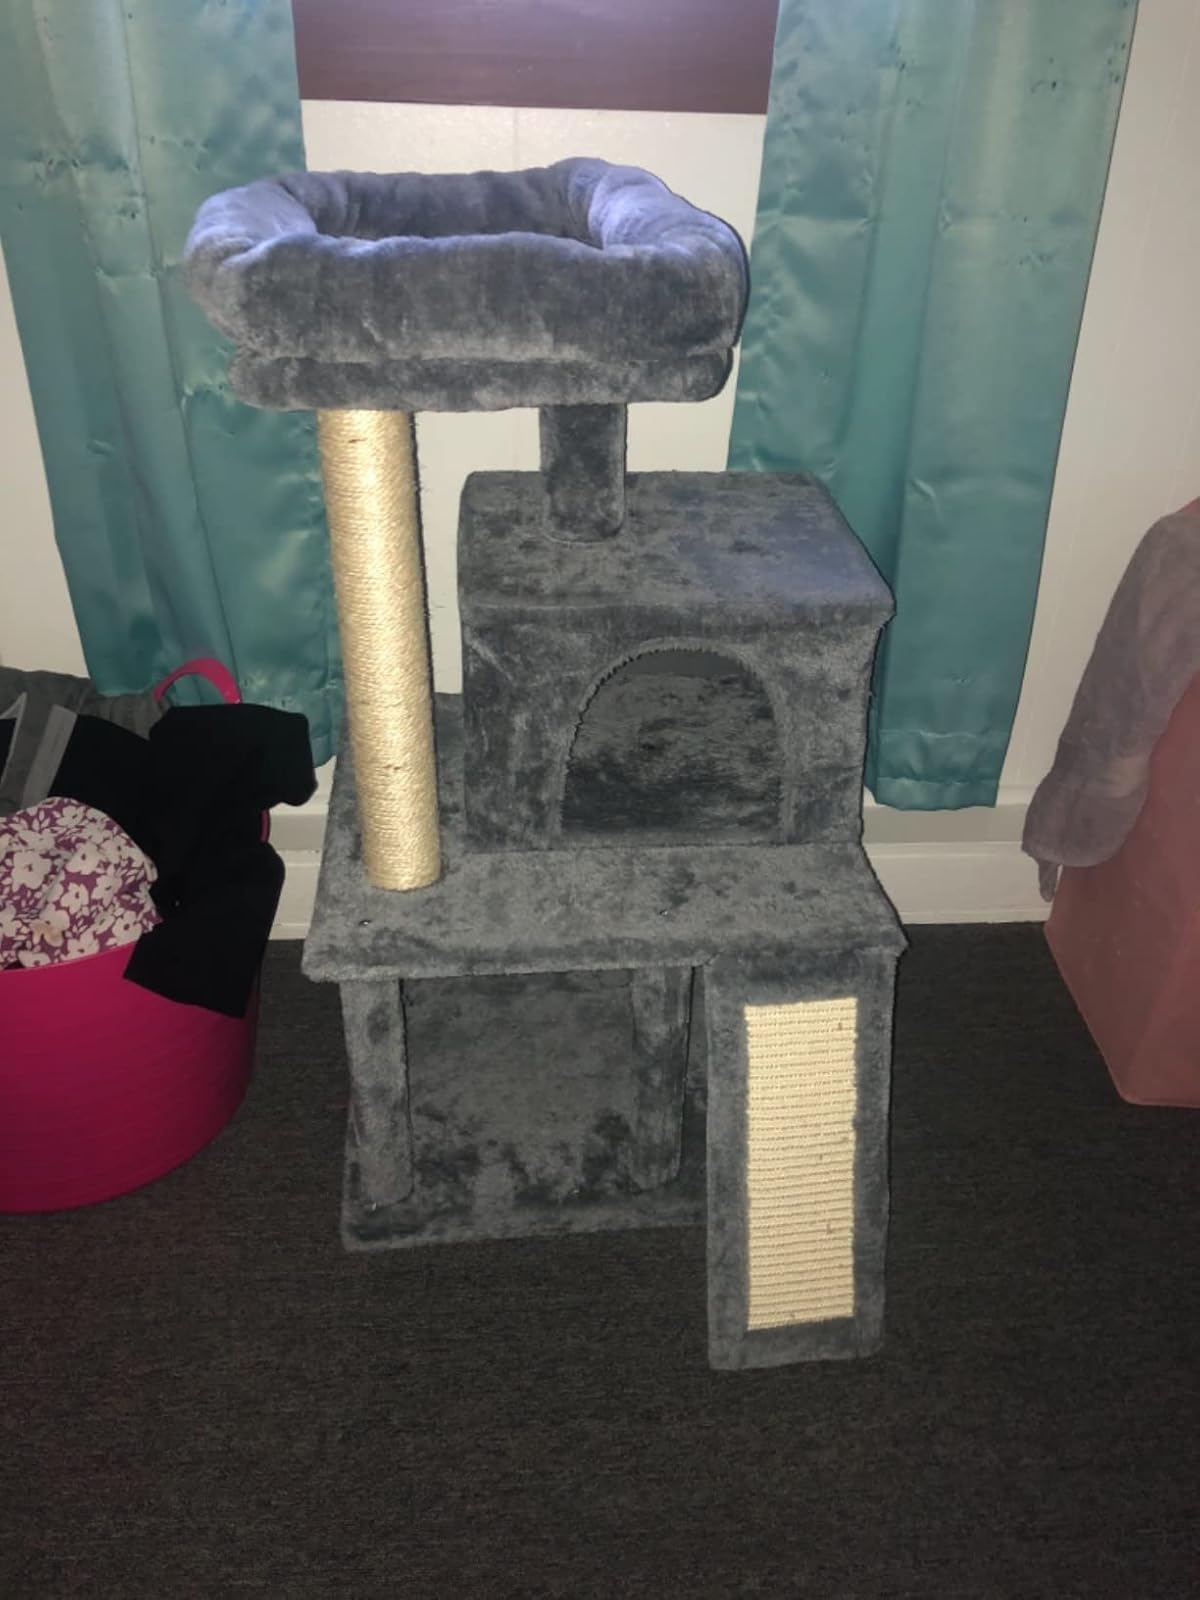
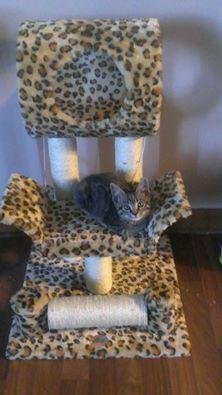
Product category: items_cat tree
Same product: no